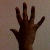
The image shows a hand gesture representing the number 5 in Indian Sign Language.